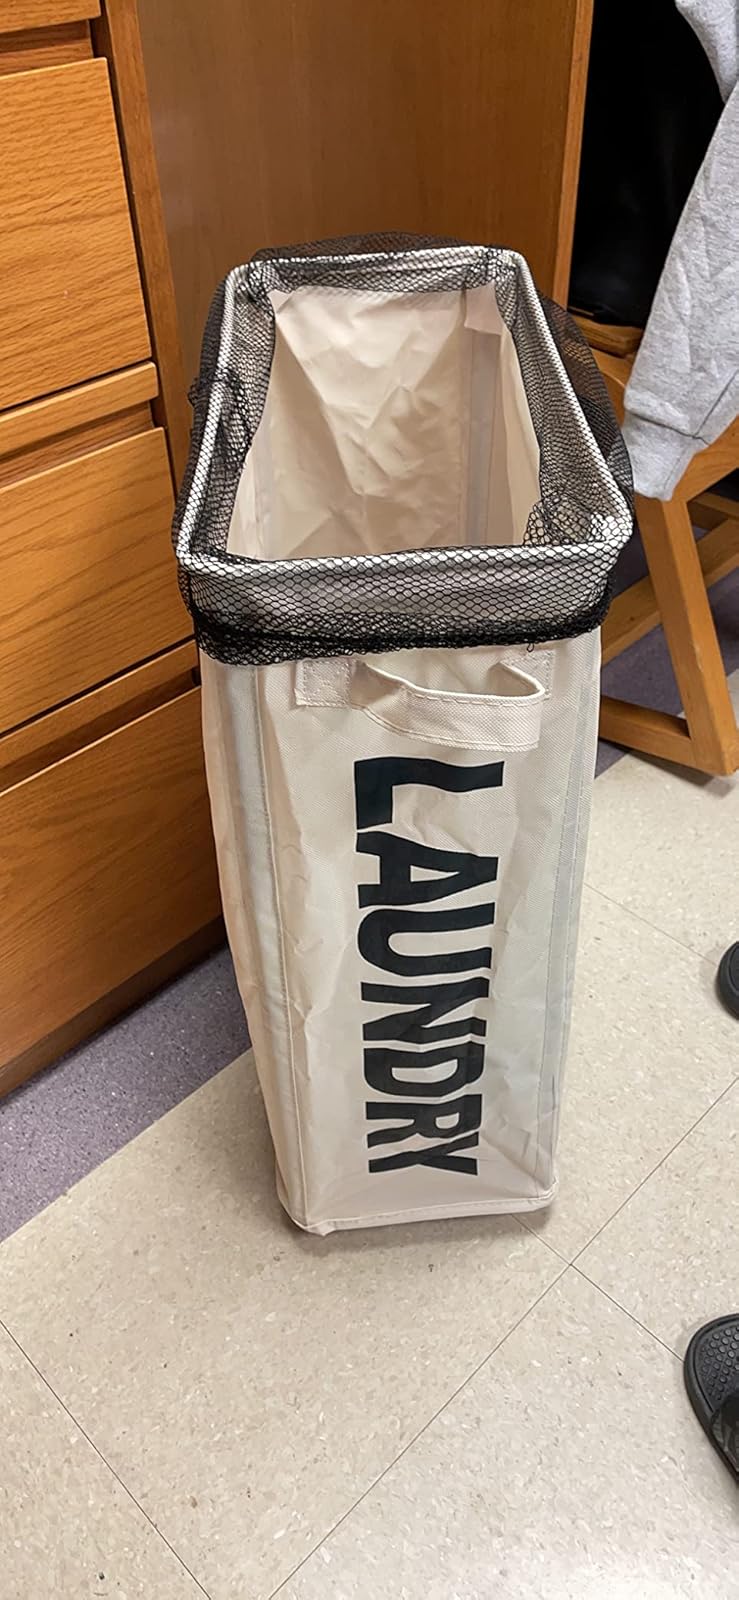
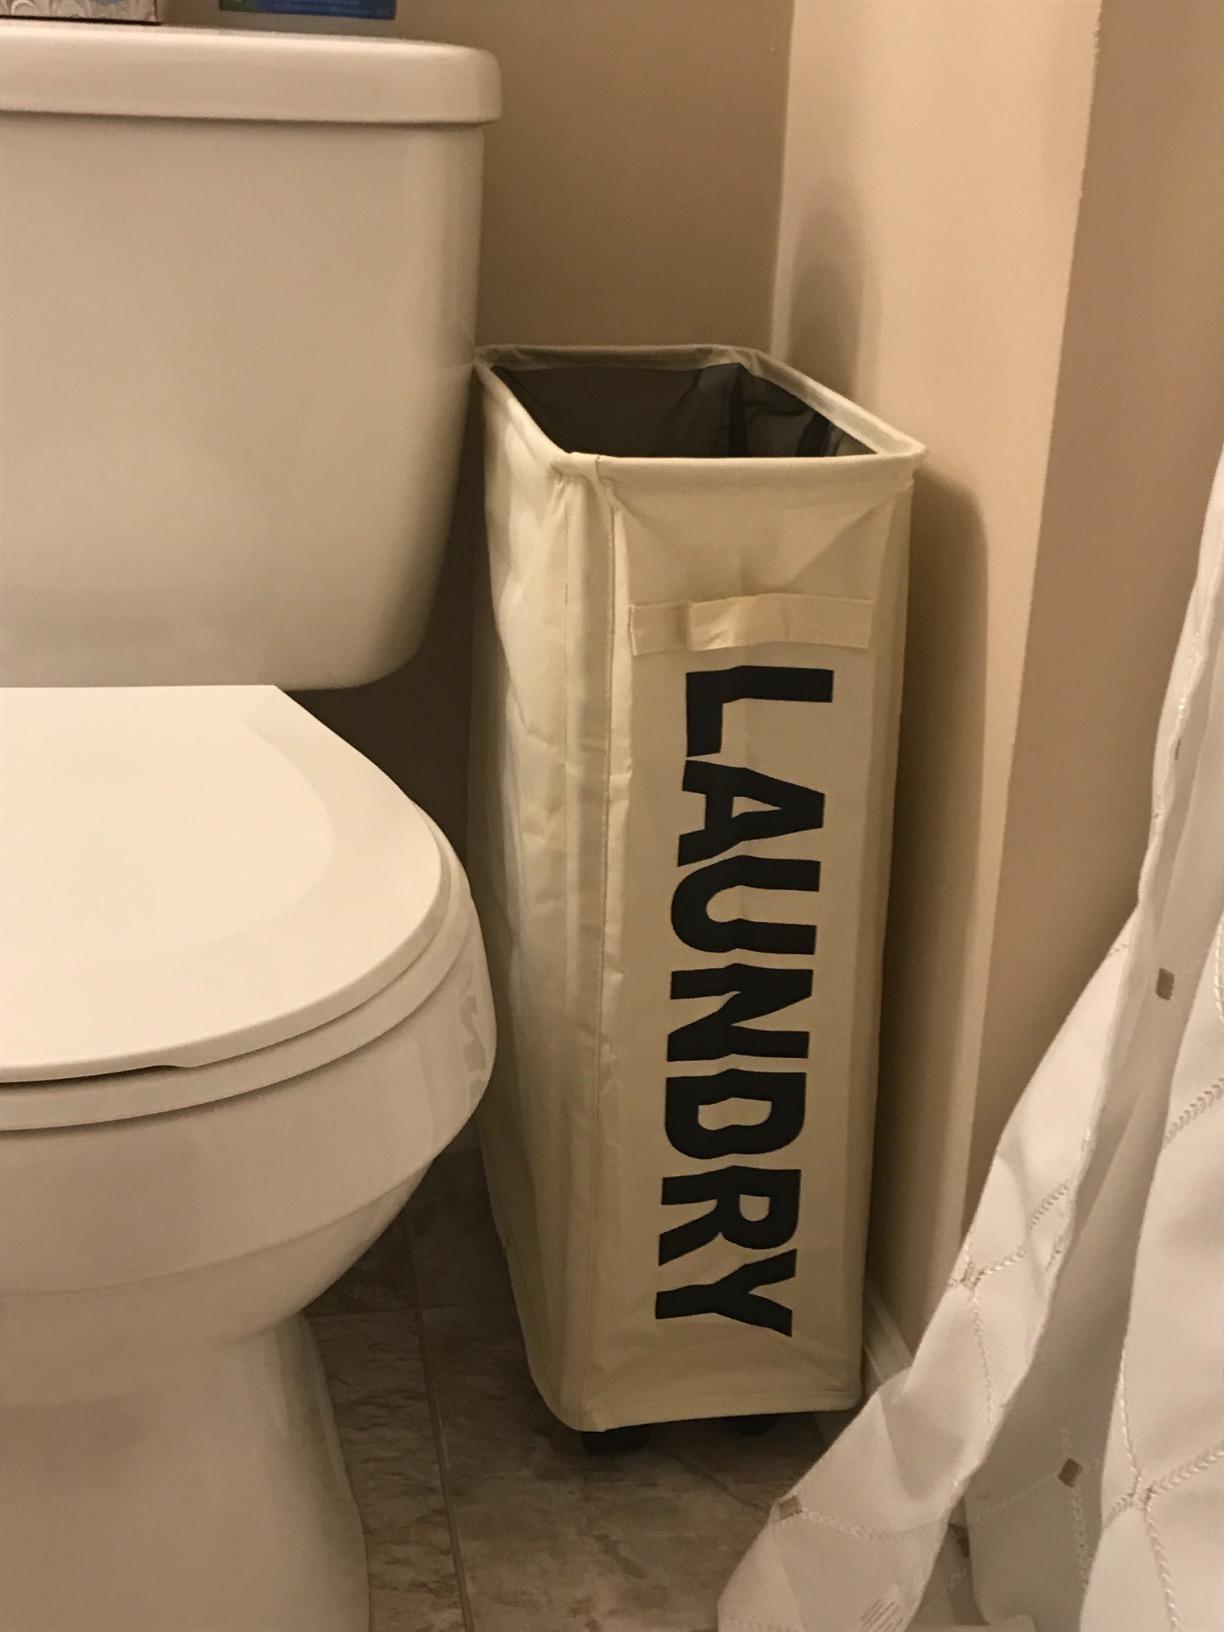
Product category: items_hamper
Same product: yes